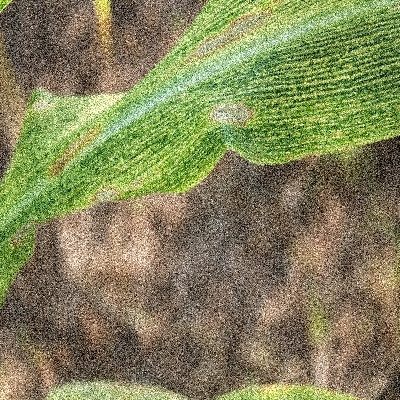
Label: Corn_(Maize)___Maize_Streak_Virus